RNAS Hornsea Mere

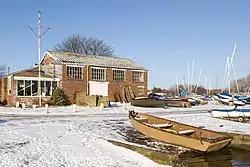
Hornsea Sailing Club building; the old generator house

RNAS Hornsea Mere, (also known as RAF Hornsea Mere), was a Royal Naval Air Service seaplane base located on Hornsea Mere, in the East Riding of Yorkshire, England. The mere was used for seaplanes because it was close to the sea and because its still water made it easier to launch the planes. Initially used as a relief site, the base became a full station in 1918, and was vacated in 1919. Many of the original buildings and earthworks survive.